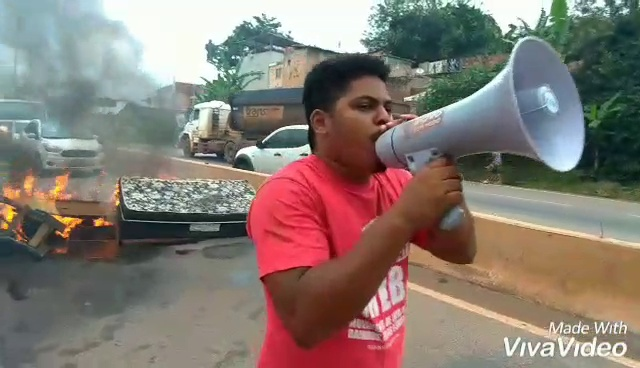
Fire: yes
Smoke: yes